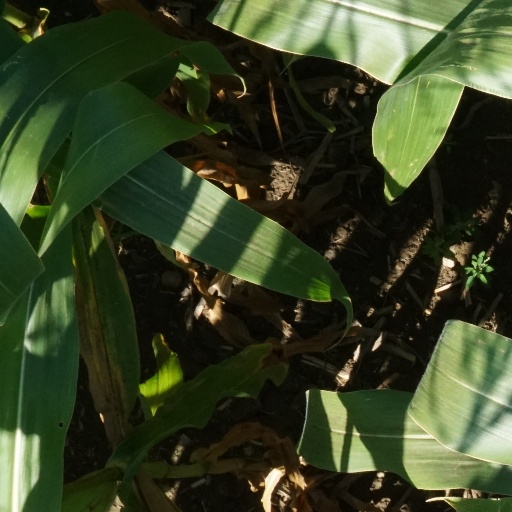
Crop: maize; corn